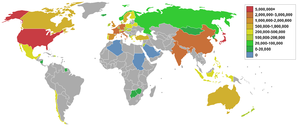
Cet article liste les pays par leur importation de pétrole. Les données sont basées sur World Factbook et d'autres sources. De nombreux pays exportent du pétrole, et certains exportent plus de pétrole qu'ils n'en importent.
La géopolitique du pétrole décrit l'impact de la demande et de l'offre en pétrole sur la politique des pays consommateurs et producteurs de cette matière première essentielle au mode de vie économique actuel.
D'une manière générale, la plupart des sociétés pétrolières, afin de faire des prévisions à long terme, à moyen terme et à court terme, établissent un plan d'approvisionnement, de production et de distribution du pétrole : plan sur l'approvisionnement en bruts, sur l'utilisation de leurs outils de travail et sur l'alimentation de leurs débouchés potentiels.